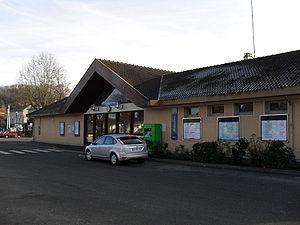
Bâtiment voyageurs de Provins
La gare de Provins est une gare ferroviaire française de la ligne de Longueville à Esternay située à proximité du centre-ville de la commune de Provins, dans le département de Seine-et-Marne, en région Île-de-France.
Le réseau de bus Probus est le réseau urbain d'autobus de la ville de Provins. Ce réseau se démarque des lignes classiques par un guidage par satellite de toutes les lignes grâce à un système de repérage par GPS qui suit les déplacements des bus, envoie les informations à des balises situées dans le sol et les renvoie sur un ordinateur central.